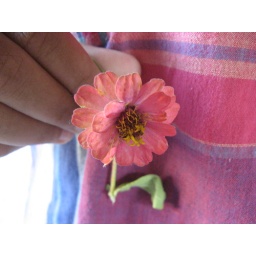
My friend holds this flower next to shirt on my command! :D We were in Sheki.